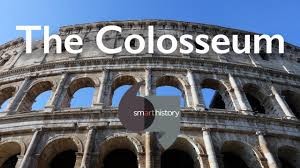
Landmark: Roman Colosseum